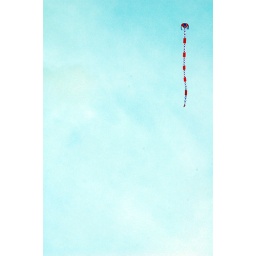
fish in the sky